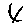
Label: 4